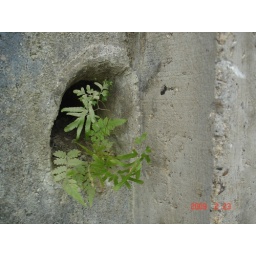
an old wall over some holes,an unknown grass lives inside one of hole,to telling spring coming again.